Francisco Lufinha

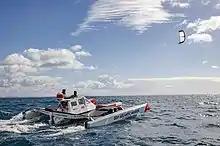
Francisco Lufinha starting the EDP Atlantic Mission at Cascais, Portugal heading to the Caribbean on his kiteboat.

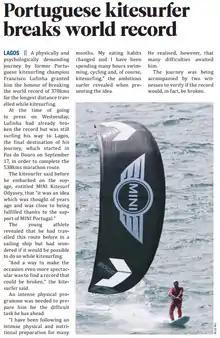
Piece of news

At age eleven, he started to compete in the Optimist dinghy class, where he won several regional and national races and ended representing his country at the ’98 Europeans in Split, Croatia. At age 15 he upgraded to the 420 (dinghy) (boats of two persons) where he raced until he was eighteen and won the national overall ranking.